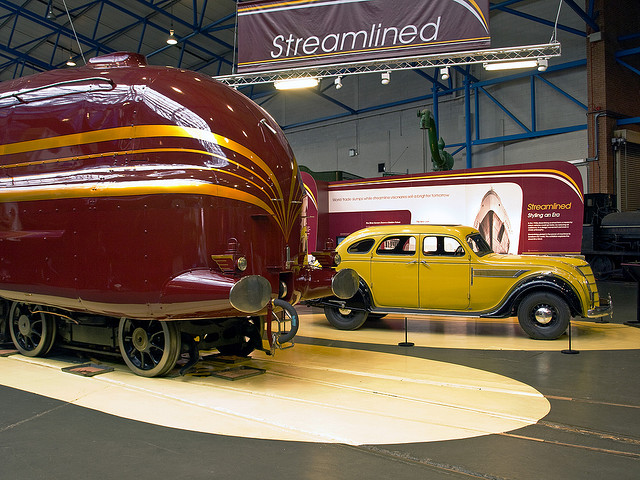
A couple of red train cards next to yellow car.

An old train cart next to an old yellow car in a museum.

Old style car and train on display at convention.

A train engine and car on display in a building.